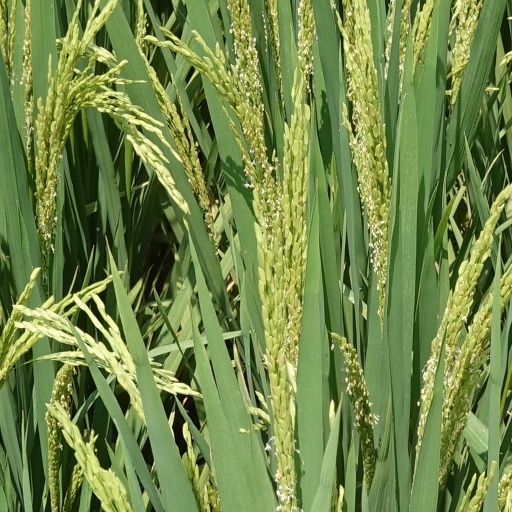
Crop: rice